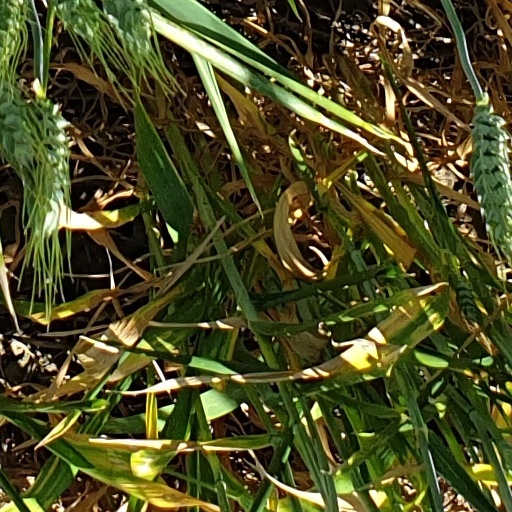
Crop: wheat